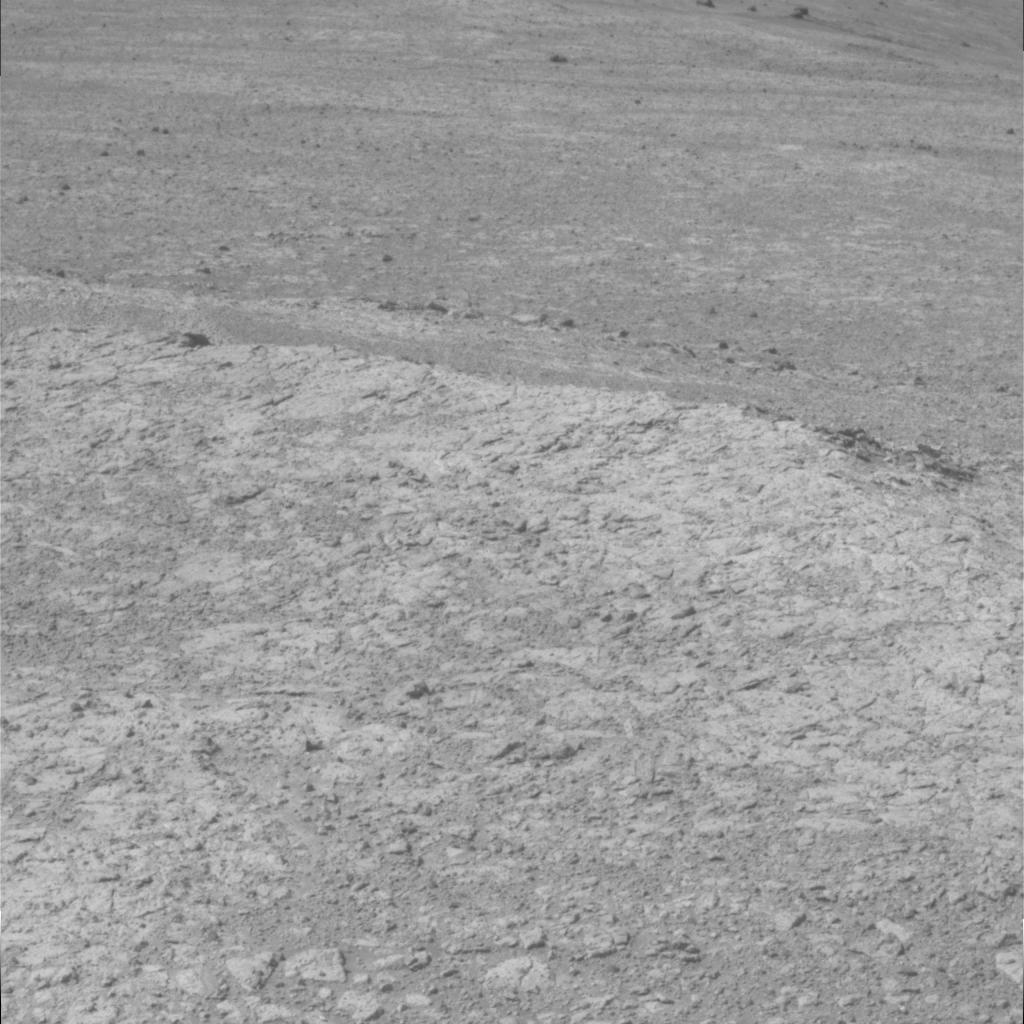
Surface features visible: Rock Outcrops, Clasts, Soil, Nearby Surface